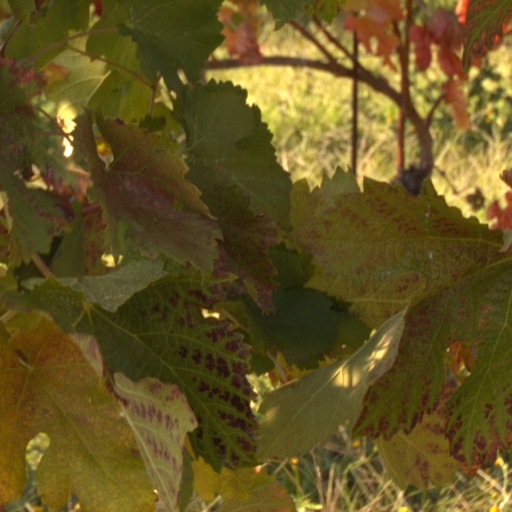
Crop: grape